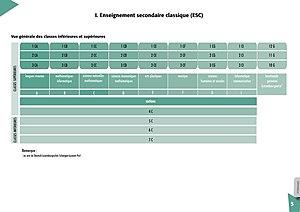
System scolaire de l'ESC (Luxembourg) à partir 2018/2019
Le système éducatif au Luxembourg est piloté par le Ministère de l'Éducation nationale, de l'Enfance et de la Jeunesse et est multilingue. L'instruction y est obligatoire de 4 à 16 ans. La plupart des établissements relèvent du ministère de l'Éducation nationale, mais le pays compte aussi plusieurs établissements privés.